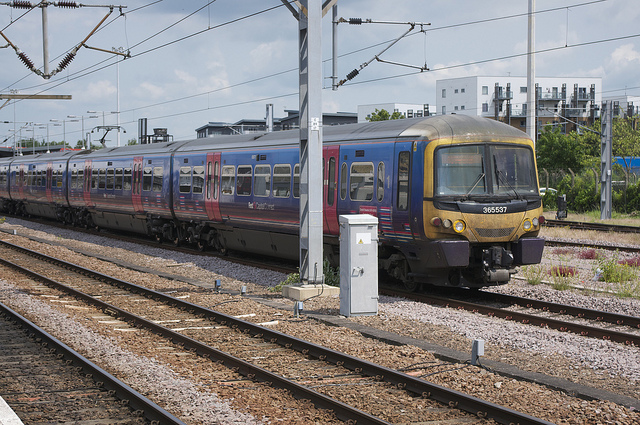
A long train traveling along train tracks and a few tall buildings.

a bus sitting on some tracks underneath some power lines

A train on the outskirts of a city.

a long train that is sitting on a train track

A long yellow and blue train is on the tracks.